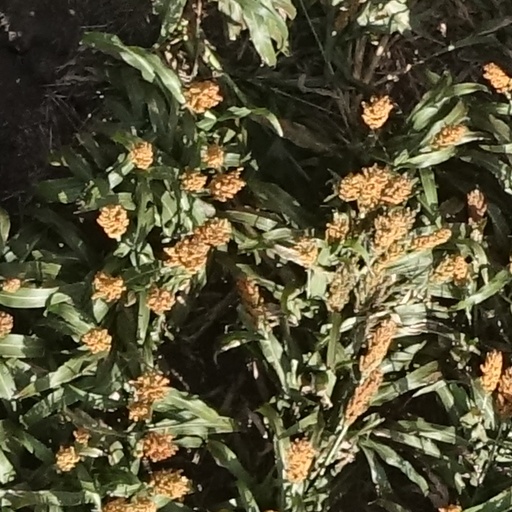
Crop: sorghum